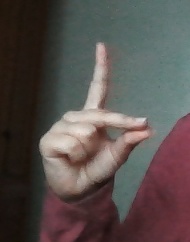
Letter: ta